Geoffrey Salmond

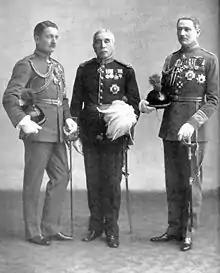
Geoffrey (pictured left) with his father and brother John

Salmond was awarded a permanent commission in the Royal Air Force as a major general in August 1919 (shortly afterwards redesignated as an air vice marshal). On 23 February 1922 Salmond returned to Great Britain to take up the post of Director-General of Supply and Research at the Air Ministry. The following year, his post was renamed Air Member for Supply and Research and he remained as the head of Supply and Research for the RAF until late 1926. He was advanced to Knight Commander of the Order of the Bath in the 1926 Birthday Honours.